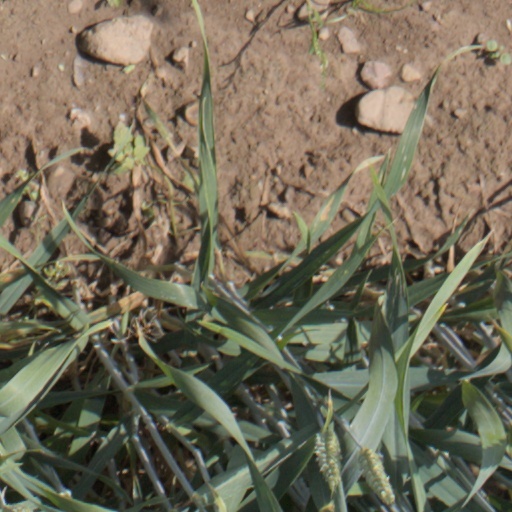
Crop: wheat